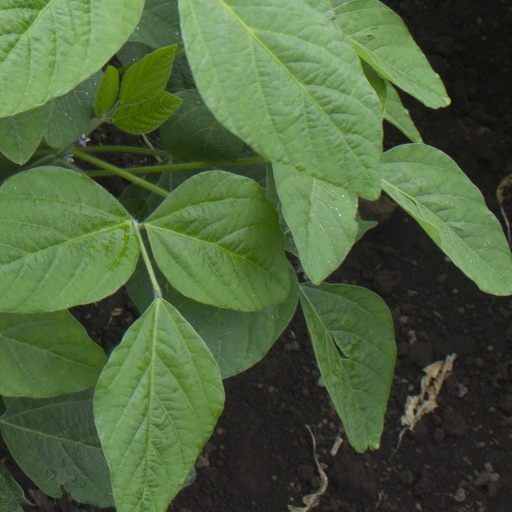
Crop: soybean